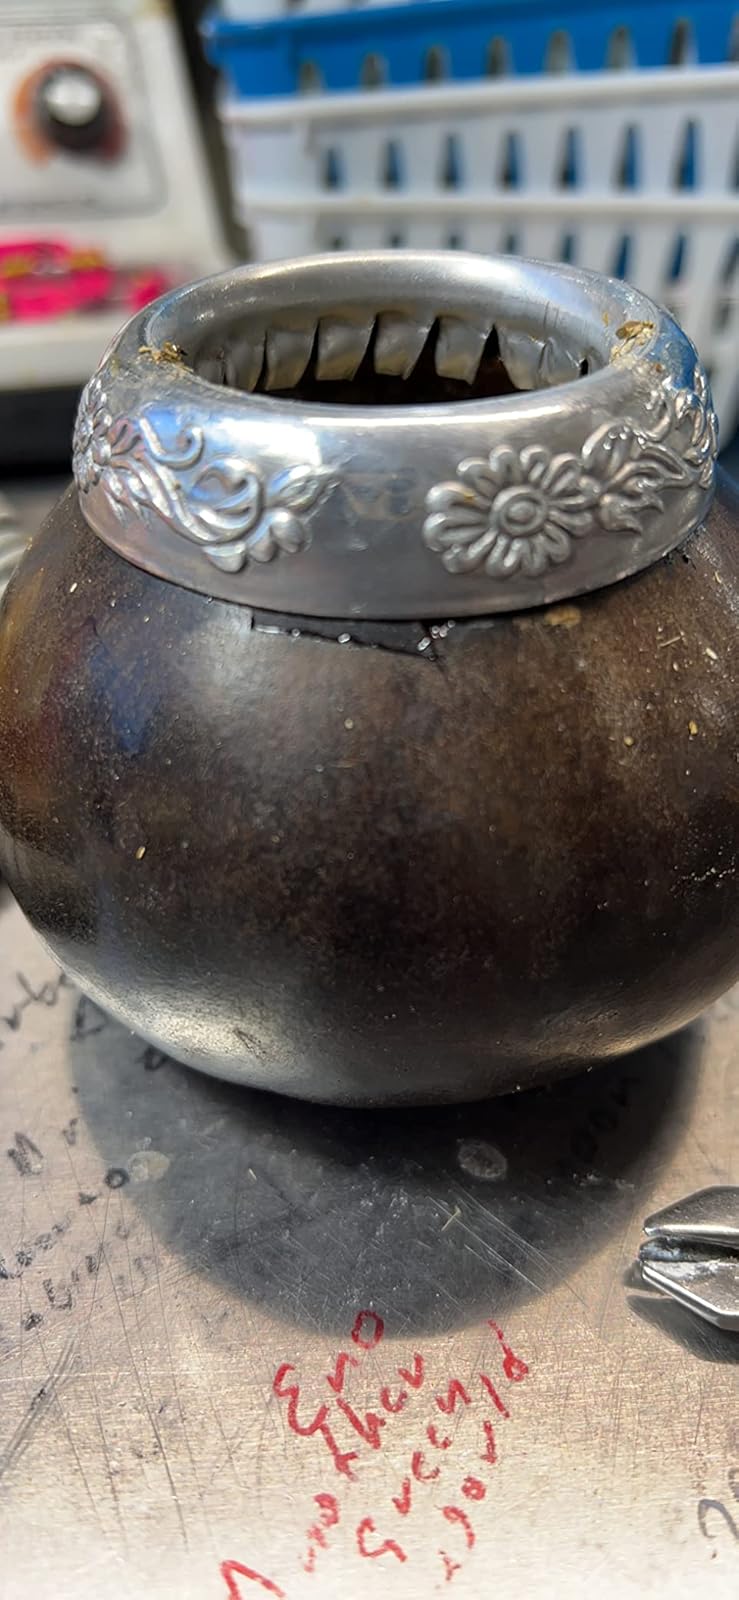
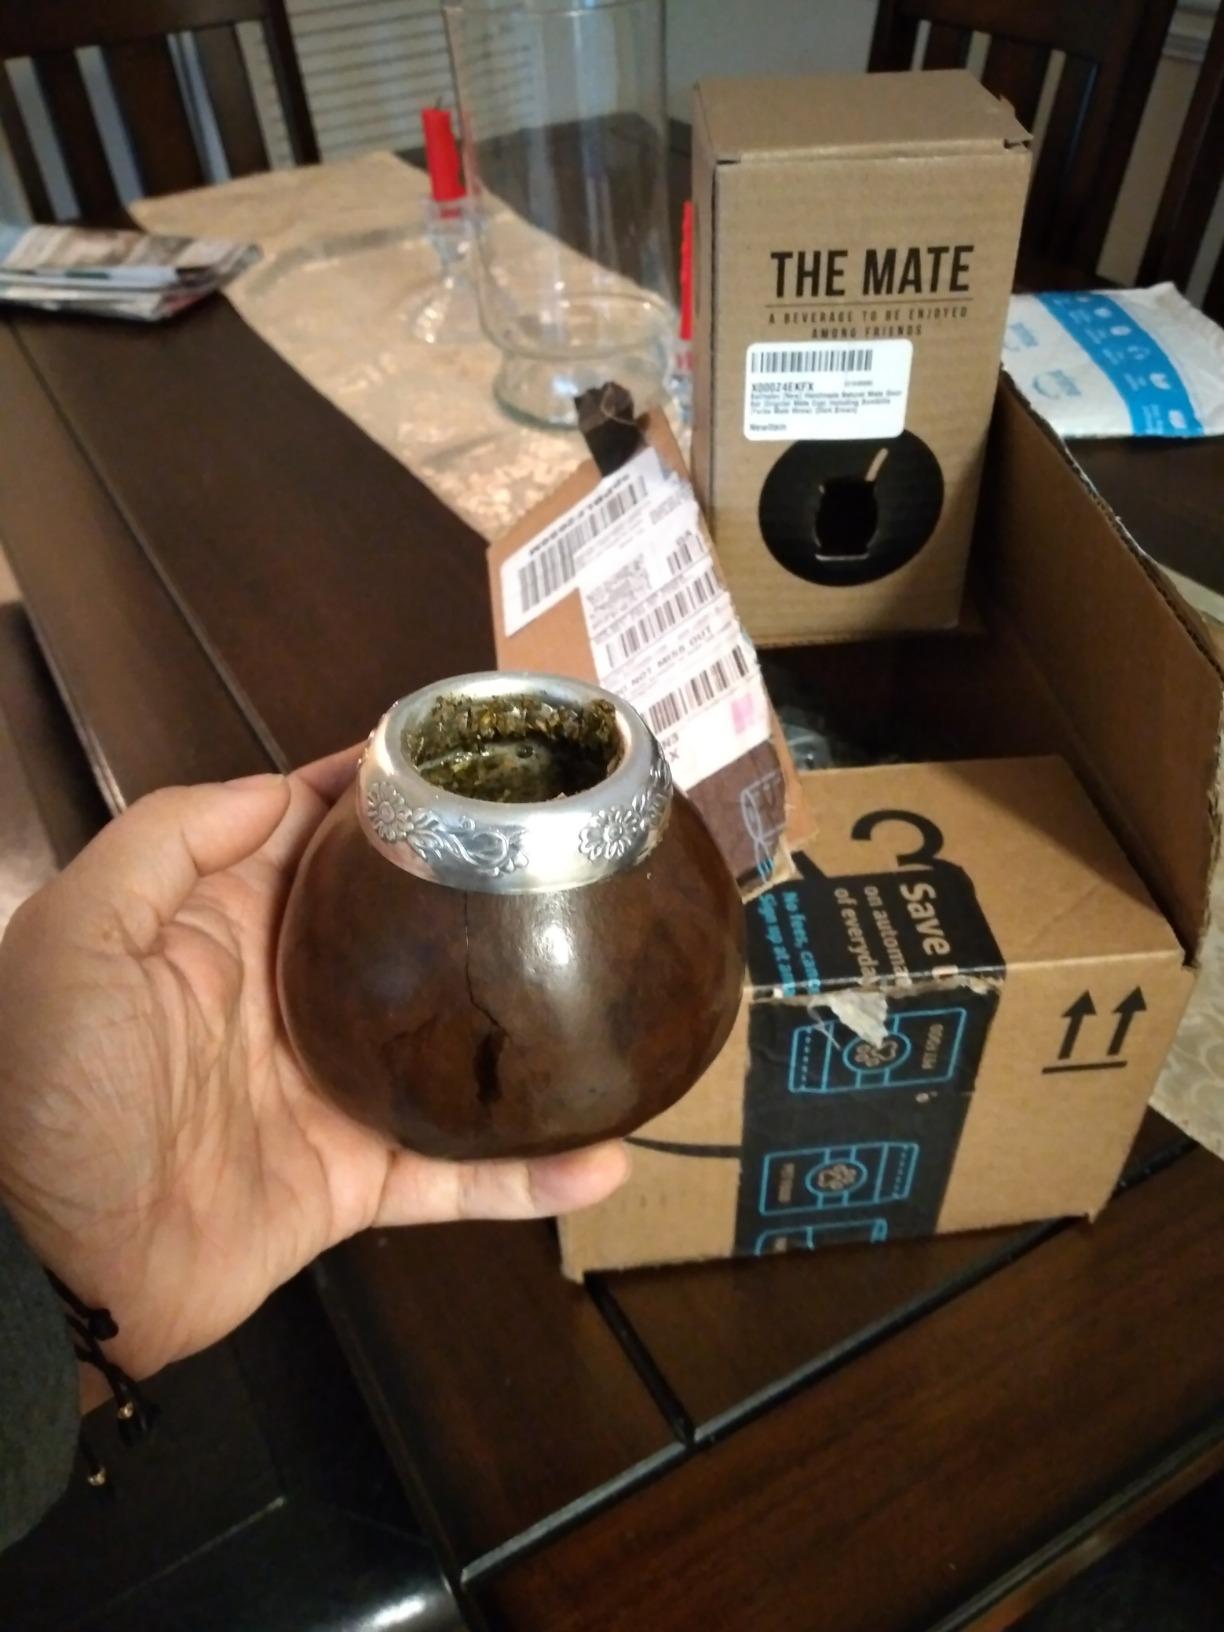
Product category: items_tea
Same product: yes